Nu Haven Kapelye

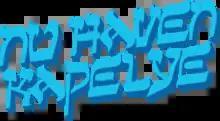

The Nu Haven Kapelye is an American organization of musicians located in New Haven, Connecticut, that is dedicated to the performance and cultural preservation of klezmer.